Rasheed Wallace

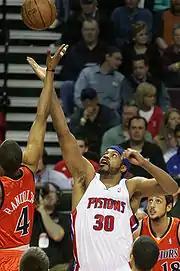
Wallace in a game against the Golden State Warriors

Wallace was again traded, in a deal that saw him go from the Hawks along with guard Mike James from the Celtics to the Detroit Pistons. In turn, Detroit sent guards Chucky Atkins, Lindsey Hunter and a first-round draft pick to Boston and guard Bob Sura, center Željko Rebrača and a first-round draft pick to Atlanta. Boston also sent forward Chris Mills to Atlanta to complete the deal.